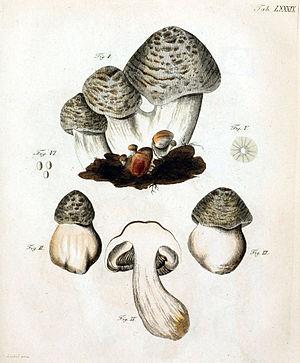
Tricholoma pardinum est une espèce de champignons basidiomycètes de la famille des Tricholomataceae. En français, ses noms vulgaires sont Tricholome moucheté, Tricholome rayé et Tricholome tigré. Il est largement distribué en Amérique du Nord et en Europe, ainsi que dans certaines parties de l'Asie. Il est souvent observé dans des hêtraies où il se développe en été et en automne.